Señorita Panamá 2004

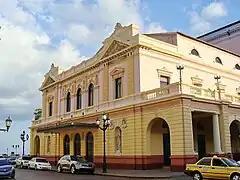
National Theatre of Panama

Señorita Panamá 2004 was the 22nd Señorita Panamá pageant and 39th celebration of the Miss Panama contest. It was held in National Theatre of Panama in Panama City, Panama, on September 11, 2004, after weeks of events. The winner of the pageant was Rosa María Hernández.